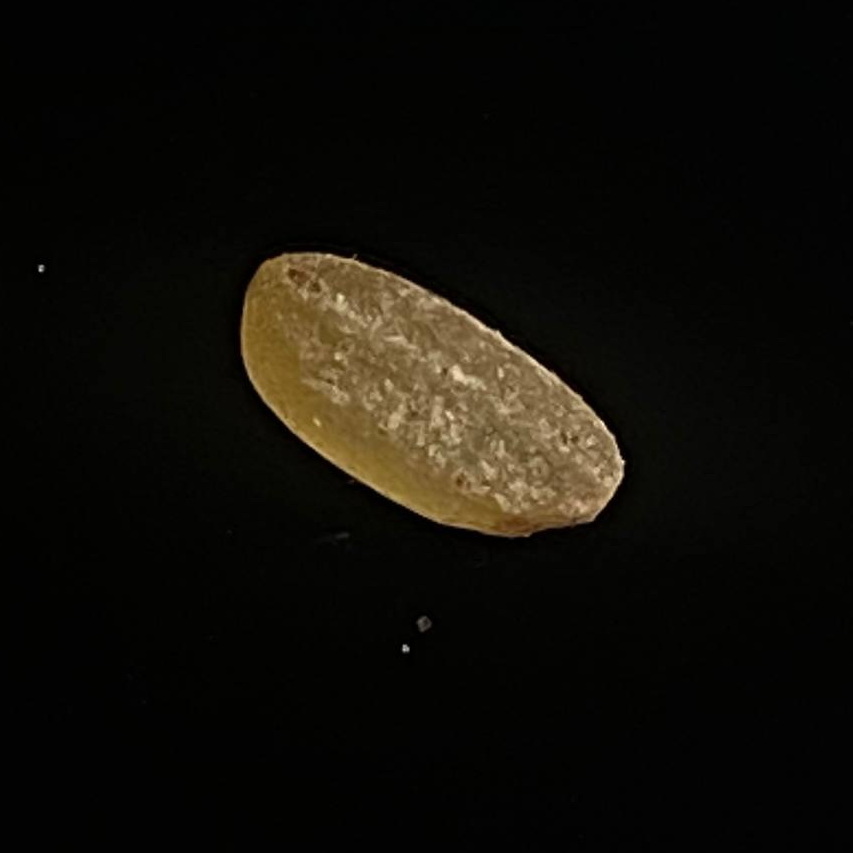
Rice variety: Amon